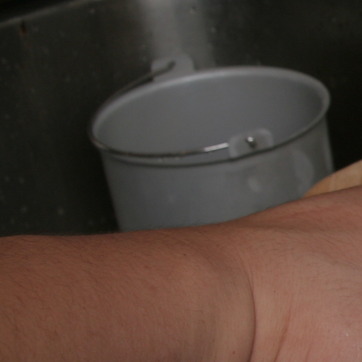
Material: metal